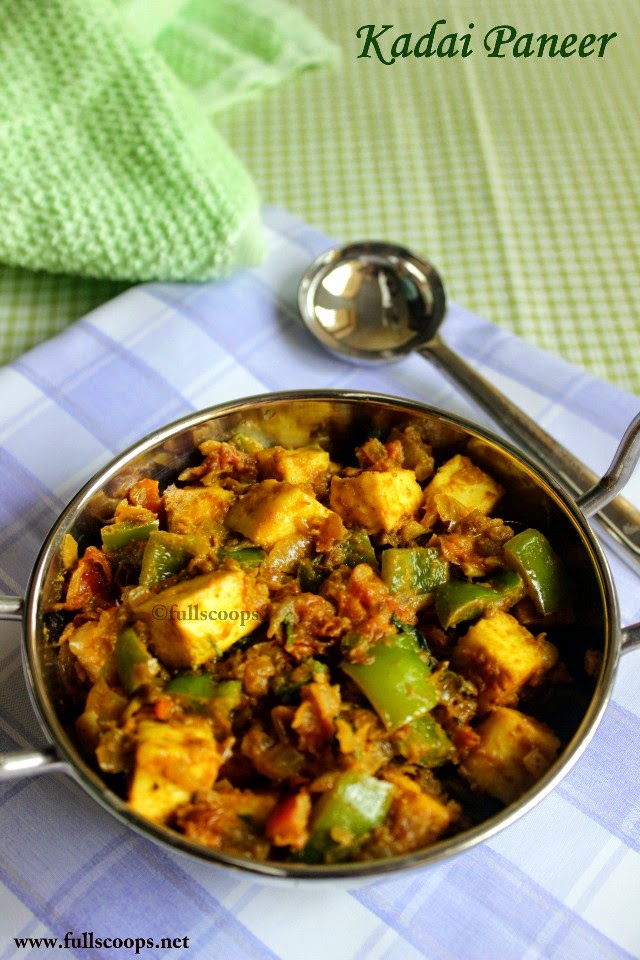
Dish: kadai_paneer